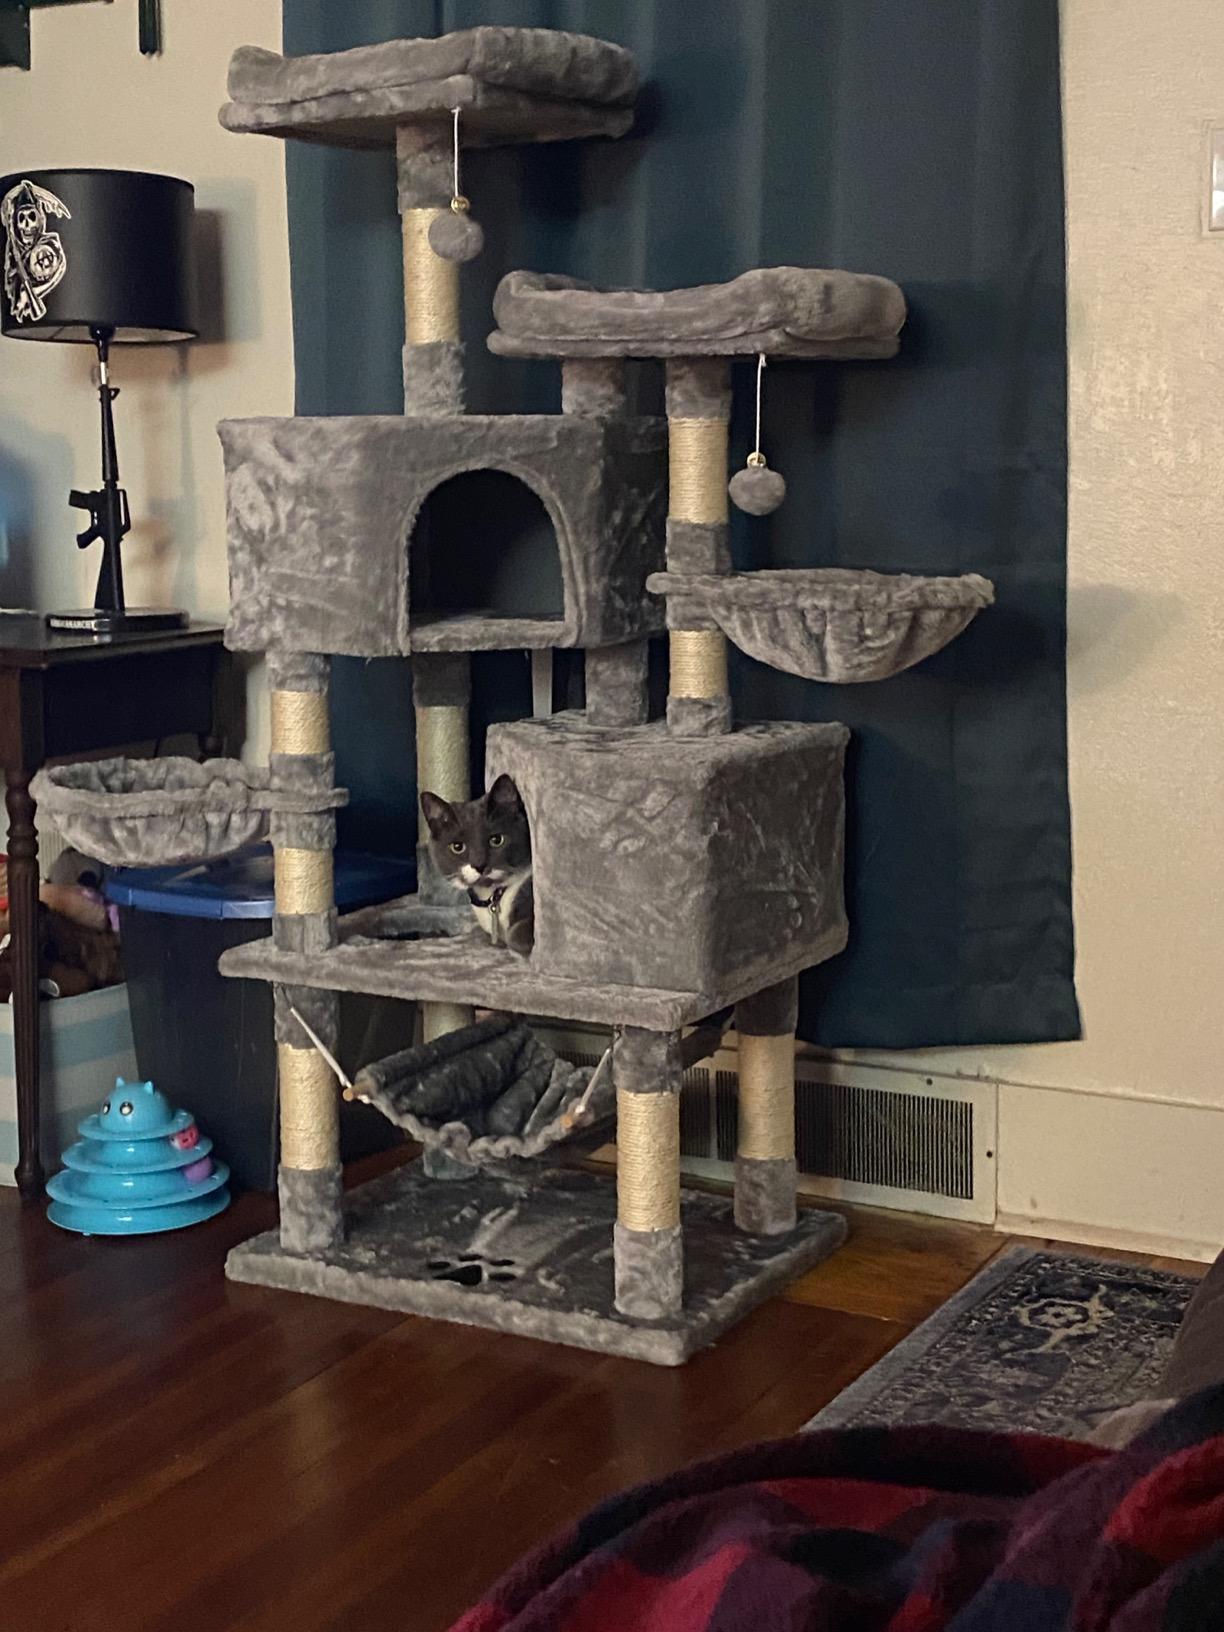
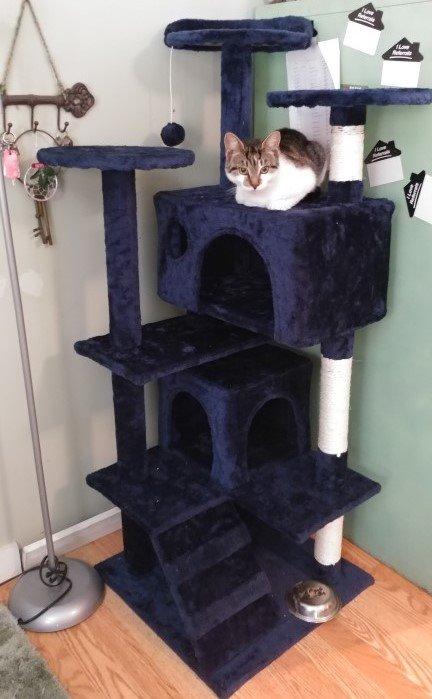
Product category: items_cat tree
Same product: no